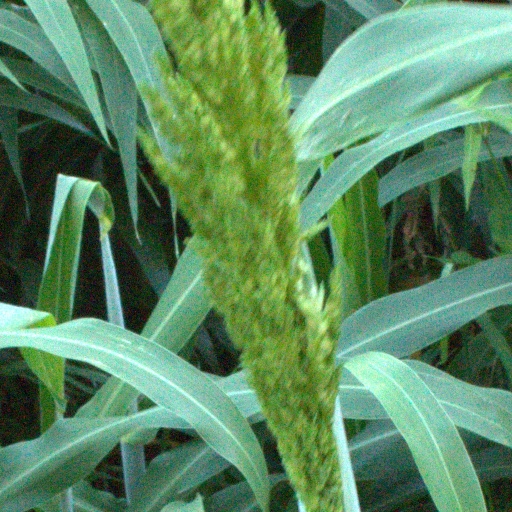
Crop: sorghum